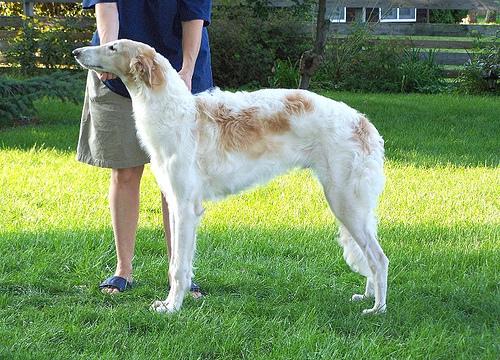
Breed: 226-n000064-borzoi